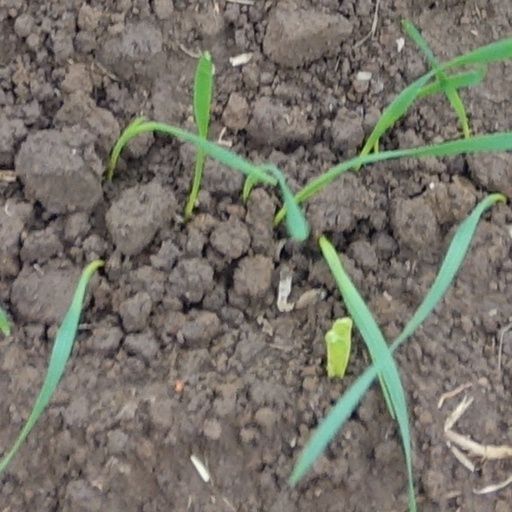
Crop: wheat